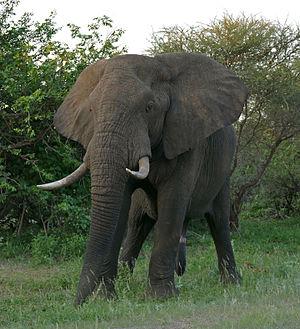
Les Zatheria sont un clade de mammifères qui comprend l'ancêtre commun des Arguimuridae, des Vincelestidae, des Peramuridae et des Tribosphenida.